Zion Lutheran Cemetery, Wrought-Iron Cross Site

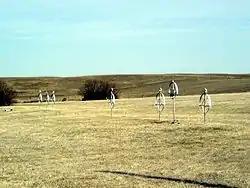

The Zion Lutheran Cemetery, Wrought-Iron Cross Site, near Mercer, North Dakota, United States, was listed on the National Register of Historic Places in 1989. It includes wrought-iron crosses. The listing included seven contributing objects.